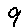
Label: 9